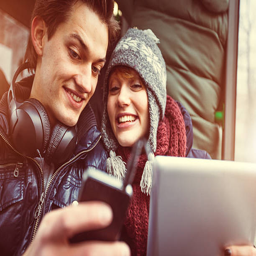
teenage couple in love on the bus